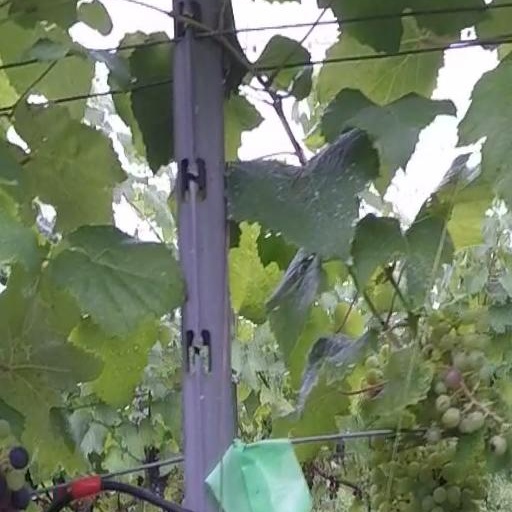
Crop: grape